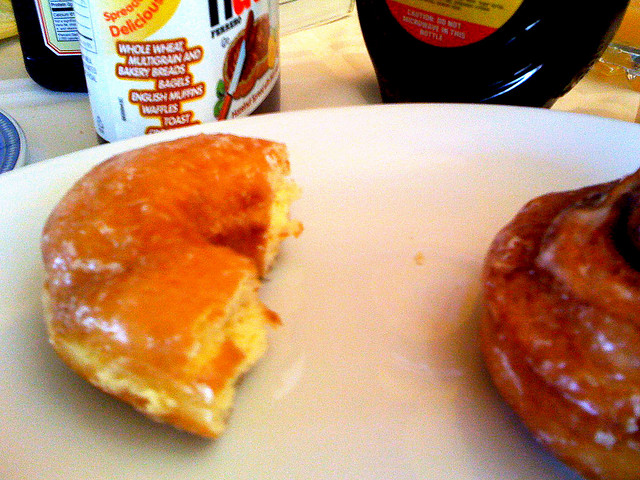
user: Given an image and a question. Answer the question in a short answer. Question: Where can i find a doughnut like this? Short Answer:
assistant: dunkin donuts